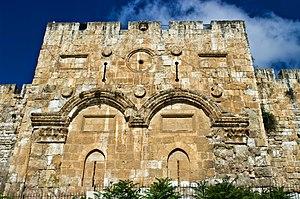
La vieille ville de Jérusalem est constituée de quatre quartiers qui sont entourés dans leur ensemble par les murailles de Jérusalem. Sa surface totale ne dépasse pas 0,86 km².